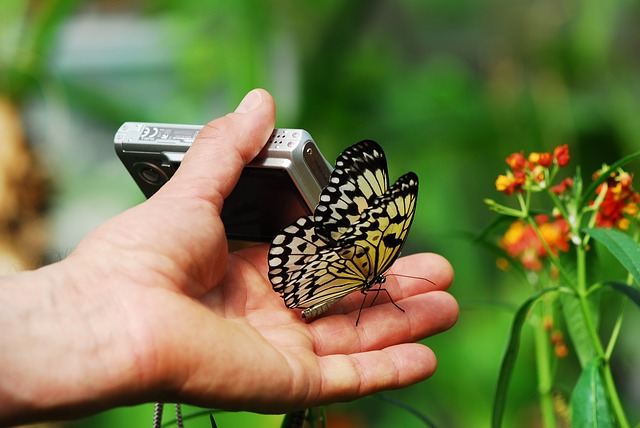
Label: farfalla